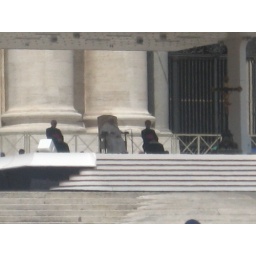
Nicely seated on his big white chair under the big white canopy.